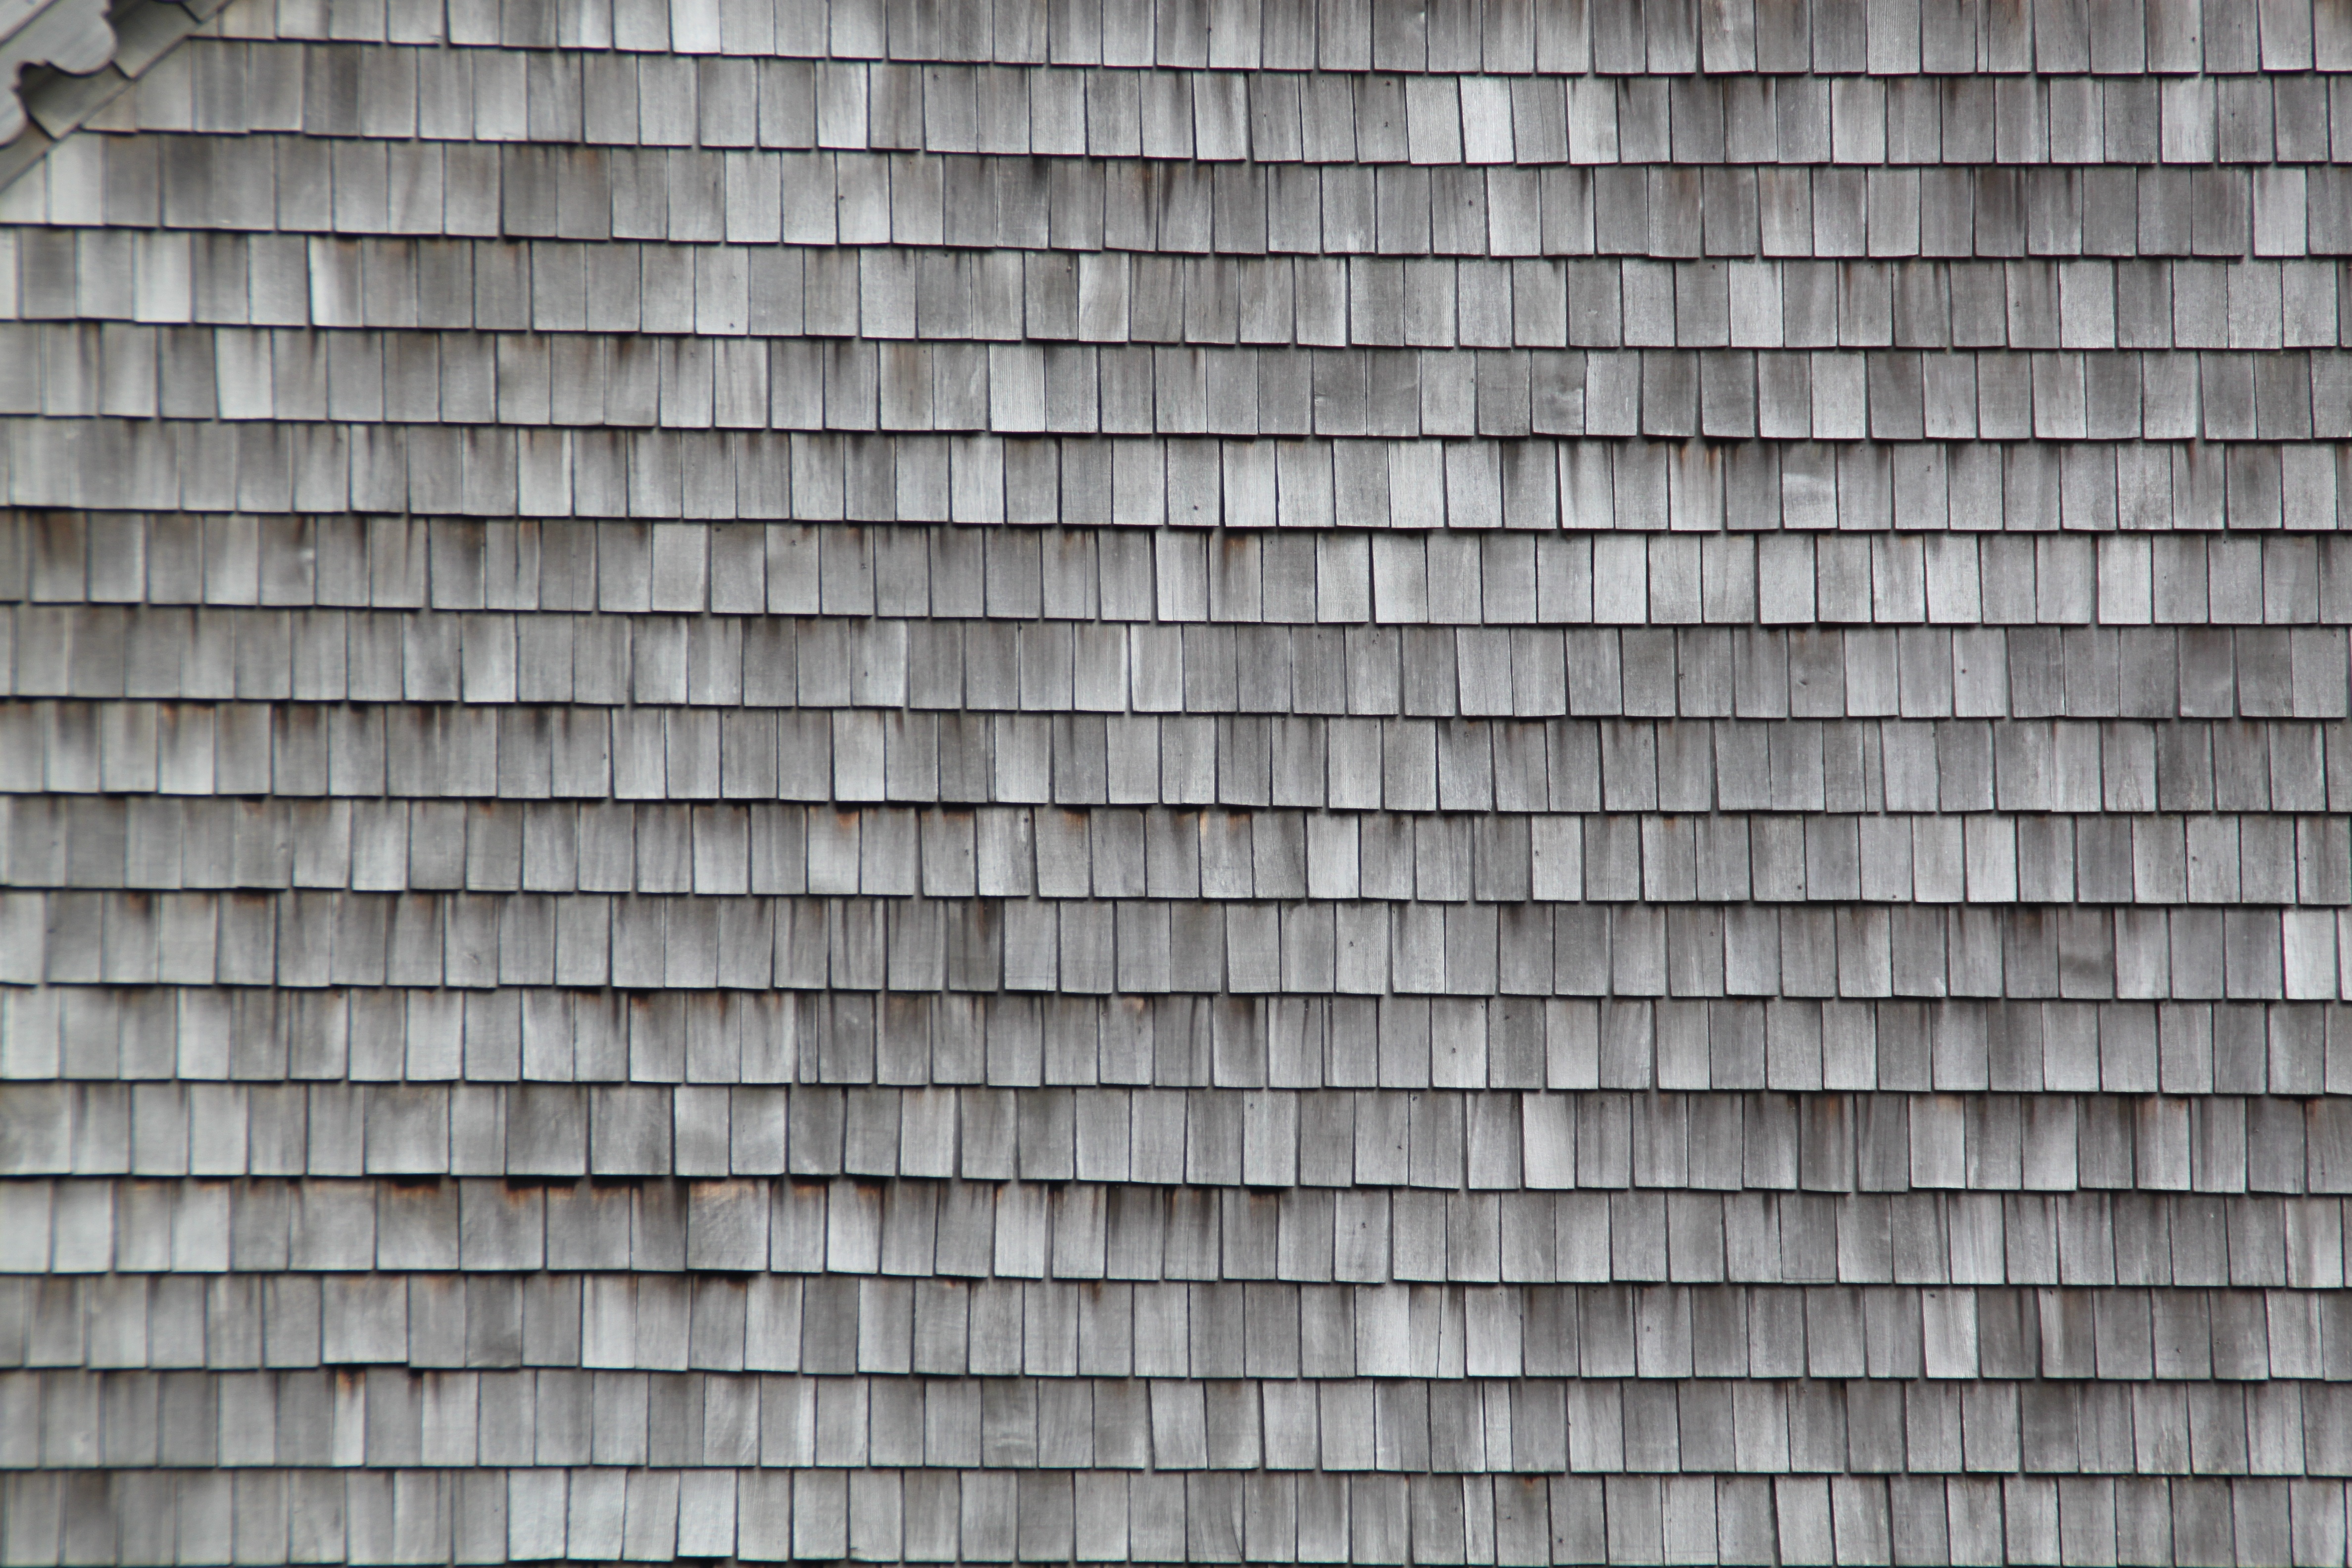
wood, roof, wall, pattern, line, facade, brick, material, interior design, shingle, background, brickwork, panels, slabs, roof shingles, window covering, window treatment